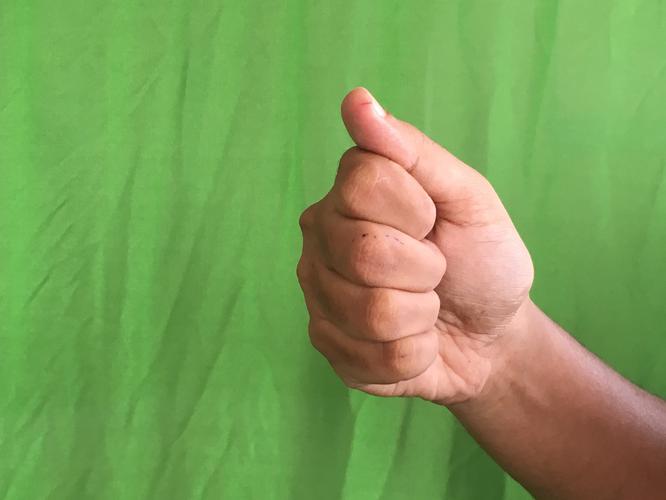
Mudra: Mushti
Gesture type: single_hand